Charles Morison

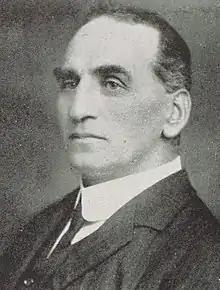
Morison in 1912

Charles Bruce Morison (1861 – 6 January 1920), known by his first name and referred to as C. B. Morison in contemporary sources, was a New Zealand barrister and politician. He stood in two elections around the turn of the century in the Otaki electorate and was later active with the Reform Party.